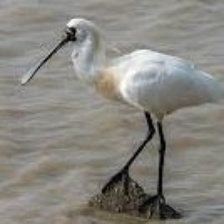
Species: BLACK FACED SPOONBILL
Scientific name: PLATALEA MINOR
ImageNet parent category: spoonbill